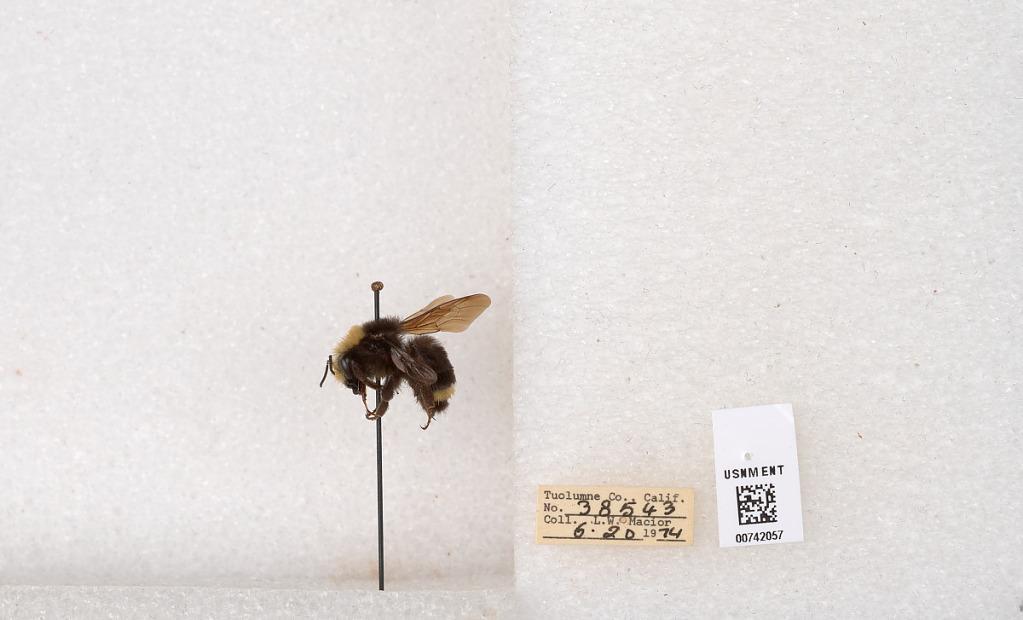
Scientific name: Bombus (Pyrobombus) vosnesenskii Radoszkowski
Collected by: L. Macior
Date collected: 1974-6-20
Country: United States
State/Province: California
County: Tuolumne
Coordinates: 37.9712, -120.228